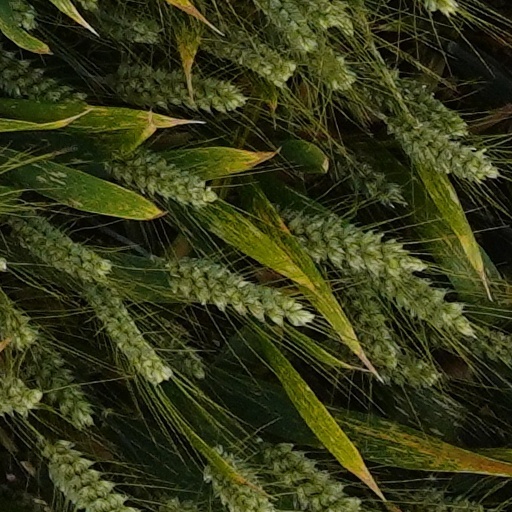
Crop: wheat